Juan Pablo Ocegueda

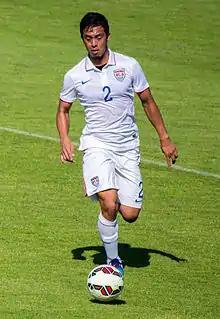
Ocegueda with the United States U23 at the 2015 Toulon Tournament

Juan Pablo Ocegueda de Alba (born July 13, 1993) is an American professional soccer player who currently plays as a left-back for Los Angeles Force in the National Independent Soccer Association. He previously played in the UANL academy, Oaxaca, Orange County SC, Sahuayo F.C, and California United Strikers.